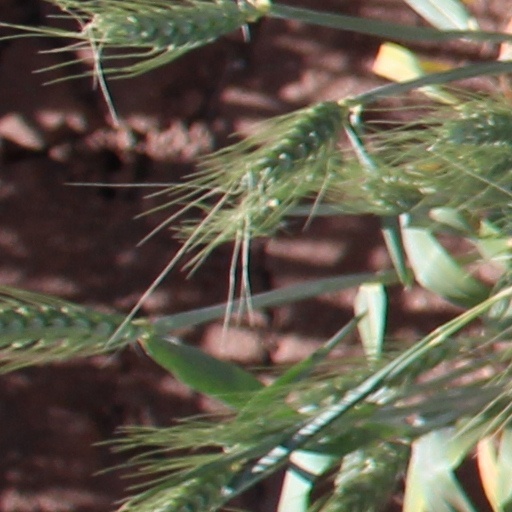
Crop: wheat